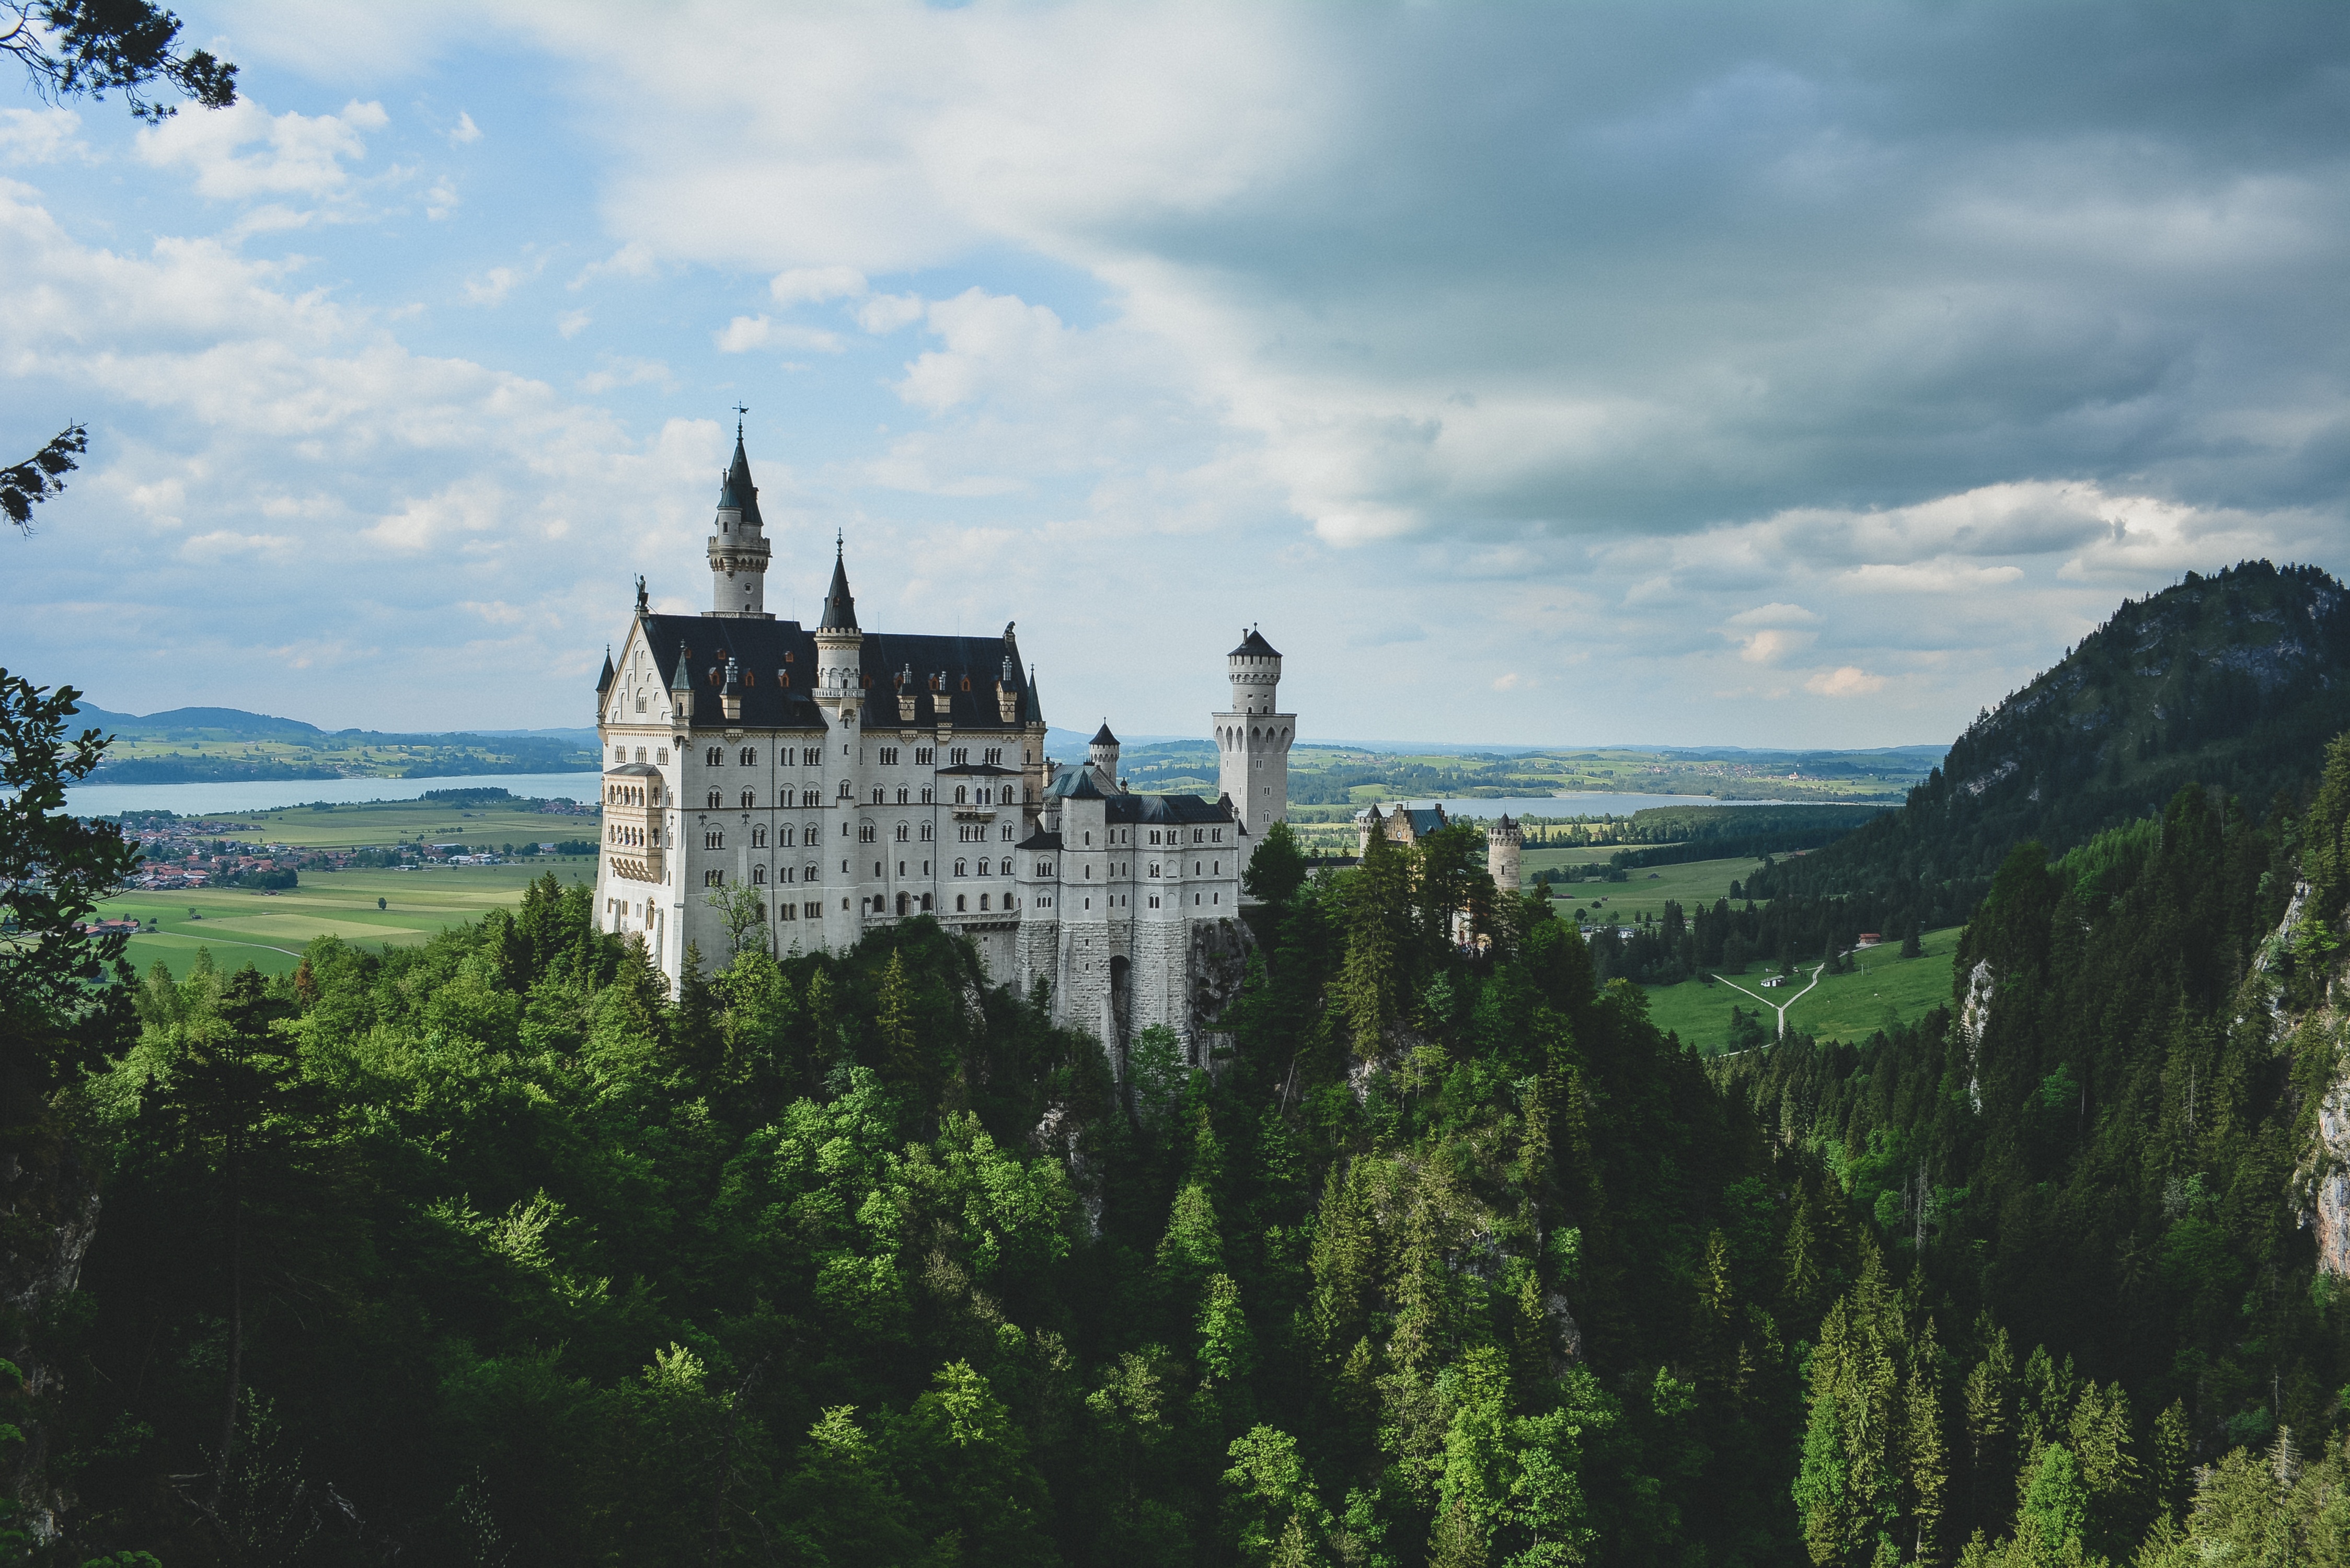
forest, mountain, cloud, sky, mansion, hill, building, chateau, mountain range, castle, landmark, tourism, terrain, medieval, fortress, monastery